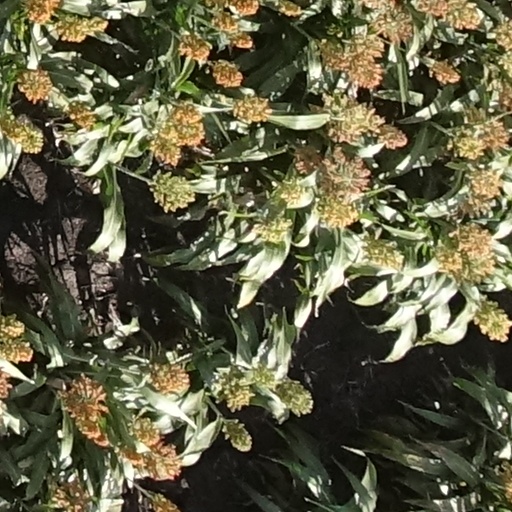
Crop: sorghum